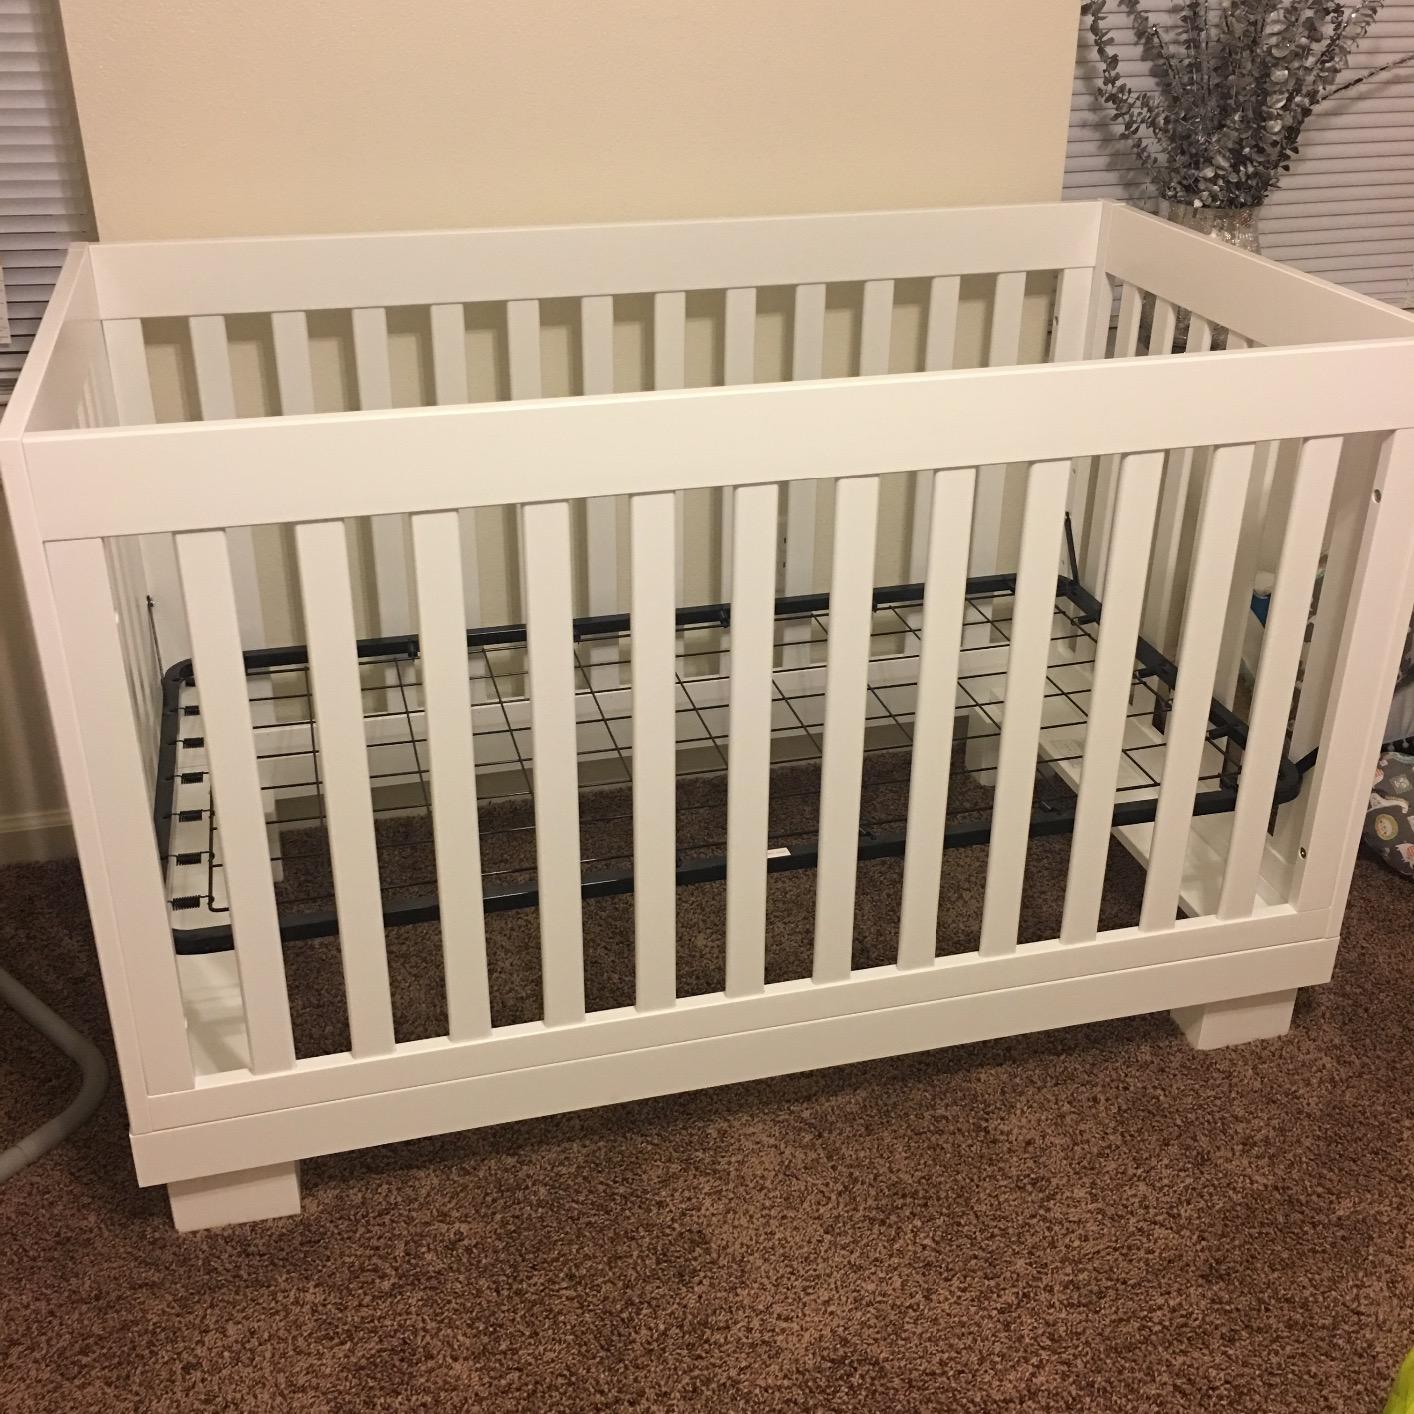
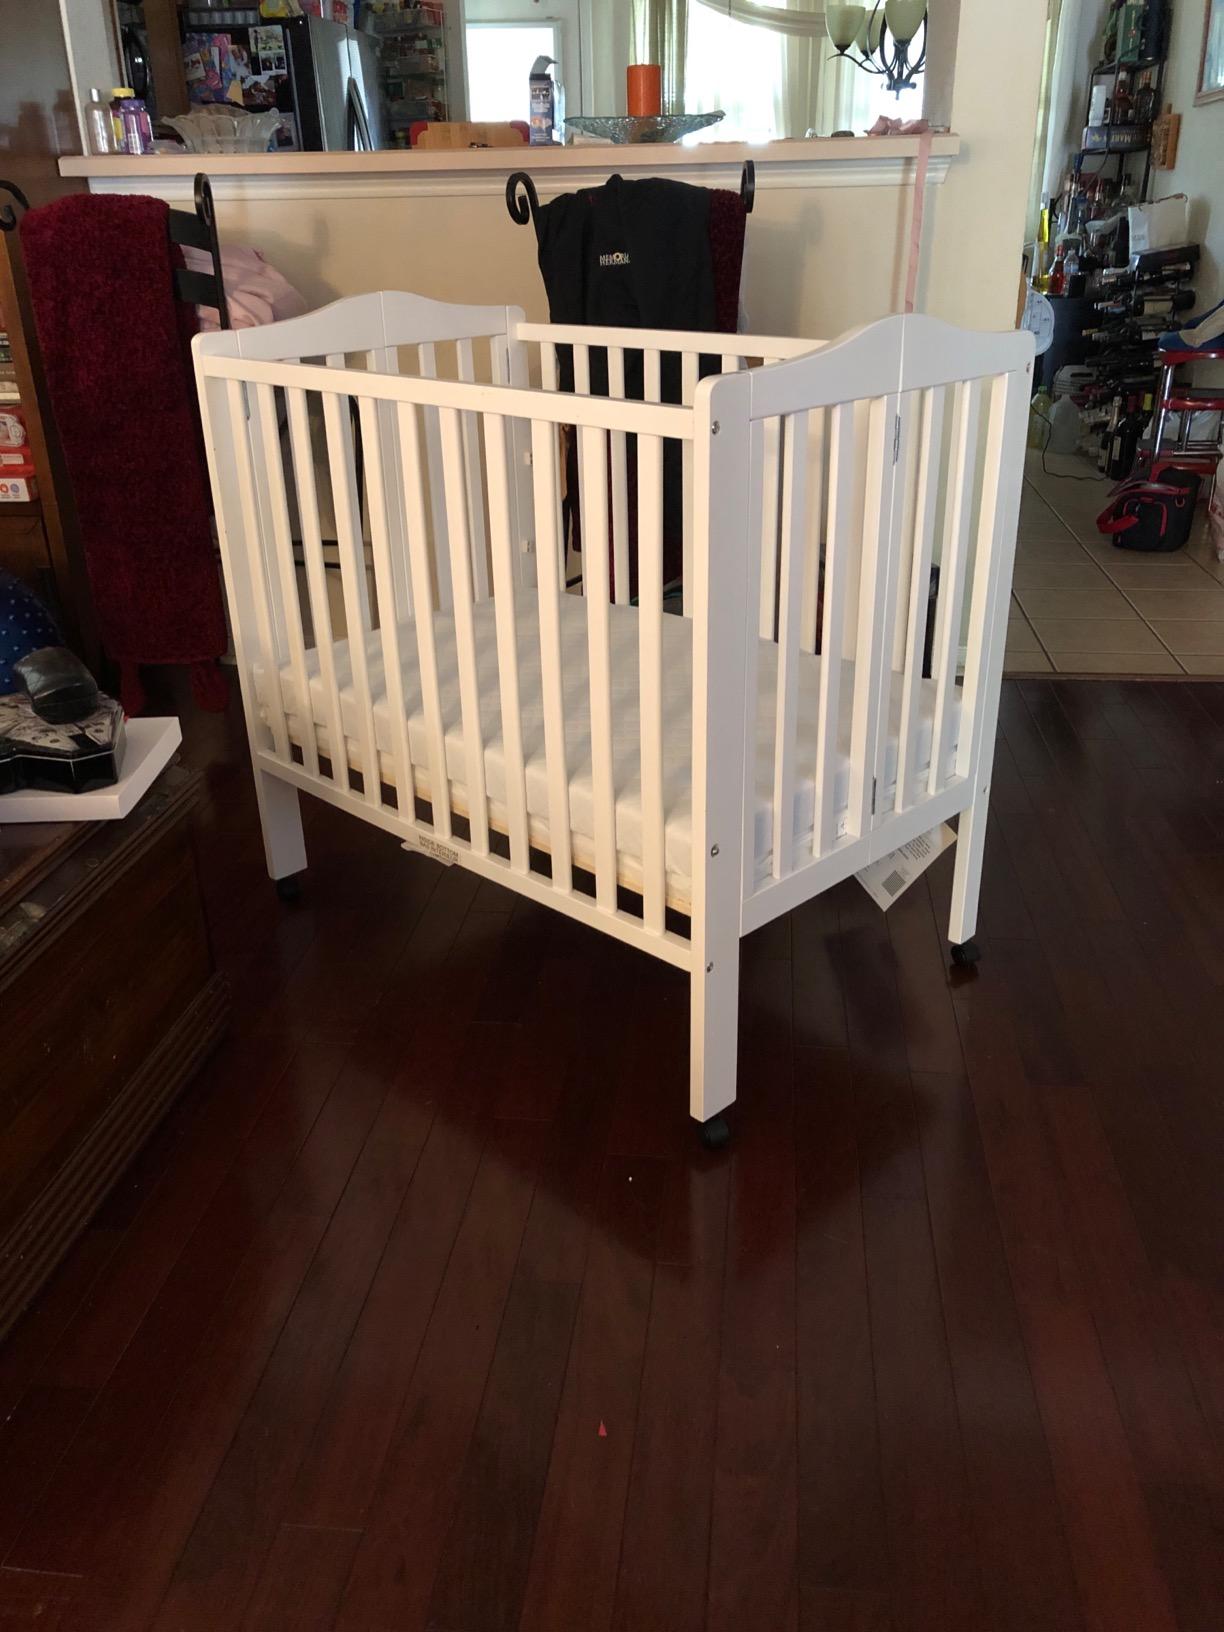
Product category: products_crib
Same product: no